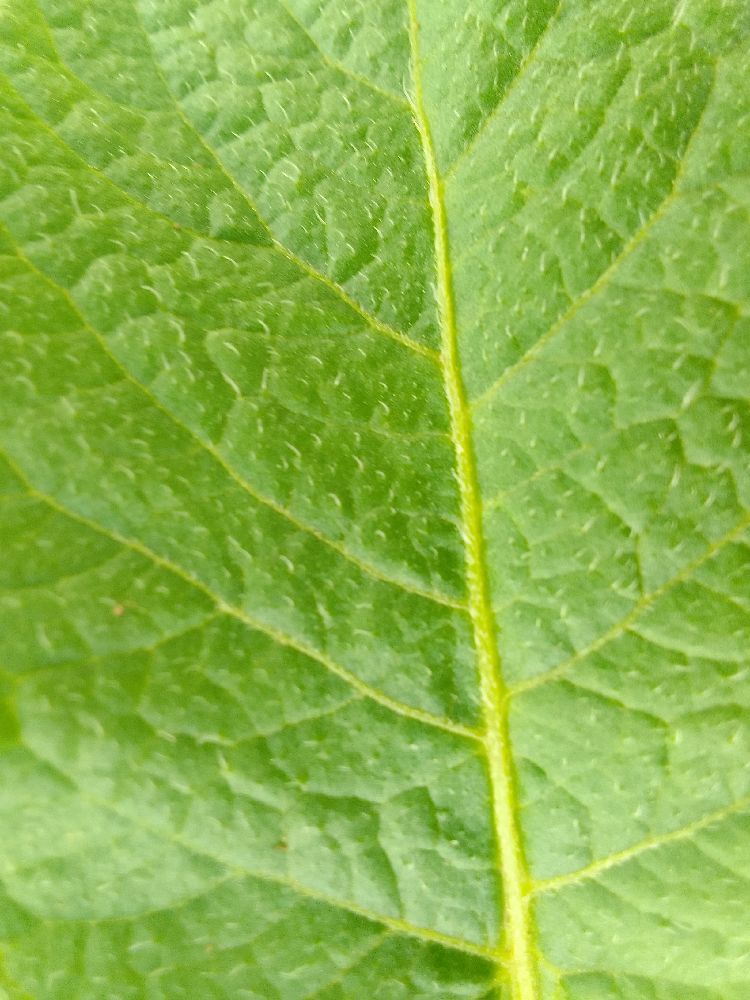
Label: Healthy